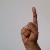
The image shows a hand gesture representing the letter 'D' in Indian Sign Language.